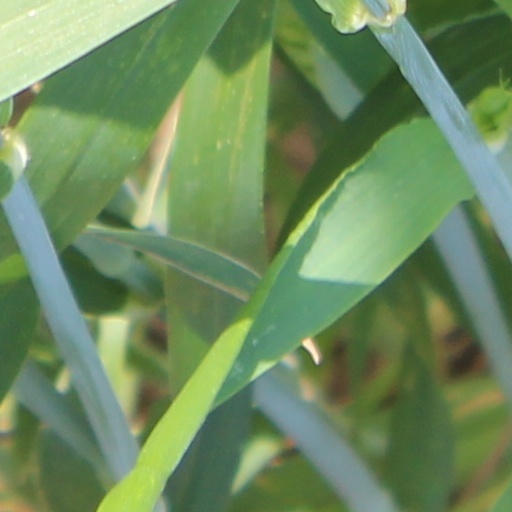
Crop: wheat